Lockheed TriStar (RAF)

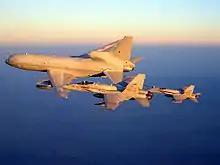

The first British Airways TriStar to be purchased by the RAF was G-BFCB on 2 November 1982, however it was leased back to British Airways on 29 March 1983 until November, eventually undergoing conversion in 1986. The initial converted L-1011-500 to be delivered to the Royal Air Force was TriStar KC1 ZD953 (ex- G-BFCF) on 24 March 1986, when it was handed over at Cambridge Airport by Sir Arthur Marshall. The aircraft was accepted by Air Chief Marshal Sir Joseph Gilbert, with ZD953 becoming No. 216 Squadron's first TriStar, the squadron having been reactivated on 1 November 1984.